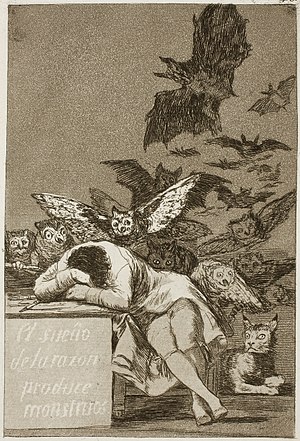
Ulvetimen
Goya: Fornuftens søvn fremkalder uhyrer.
Ulvetimen er en oversættelse til dansk af det svenske ord vargtimmen, kendt fra 1968 og Ingmar Bergmans film Vargtimmen samme år.